Oglethorpe Hotel

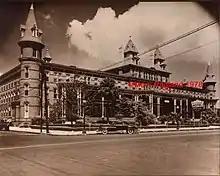
The Oglethorpe Hotel of the 1940s

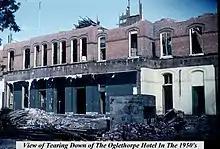
The Oglethorpe mid-deconstruction

On January 9, 1888 the Oglethorpe Hotel invited the city to see its grand opening. It opened to great fanfare as the city both economically benefitted from a luxury hotel for winter tourists and socially benefitted from a grand monument to the city's achievement. A newspaper report of the opening reads, "... all Brunswick's friends, well wishers, acquaintances and enemies as well as the world at large to come and see the house that we have built, and the prettiest and most prosperous town that the sun ever shown upon—'BRUNSWICK, THE CITY BY THE SEA'". The hotel represented the city's growing power and ability to invest in itself. Throughout the 1890s the hotel was installed with electricity and certain stairwells changed carpet.